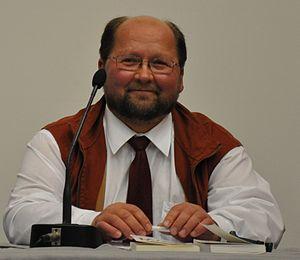
Mitro Repo est un prêtre orthodoxe finlandais, écrivain et député européen de 2009 à 2014.